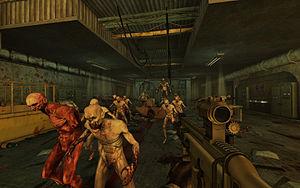
Action du jeu vidéo Killing Floor
Killing Floor est un jeu vidéo de tir à la première personne développé par Tripwire Interactive. Sorti initialement pour Windows le 14 mai 2009 sur la plate-forme de téléchargement Steam, une version boîte ainsi qu'une adaptation pour Mac OS sont commercialisées l'année suivante. Le jeu sort sur Linux en novembre 2012. Une version en réalité virtuelle compatible avec Oculus Rift est prévue.